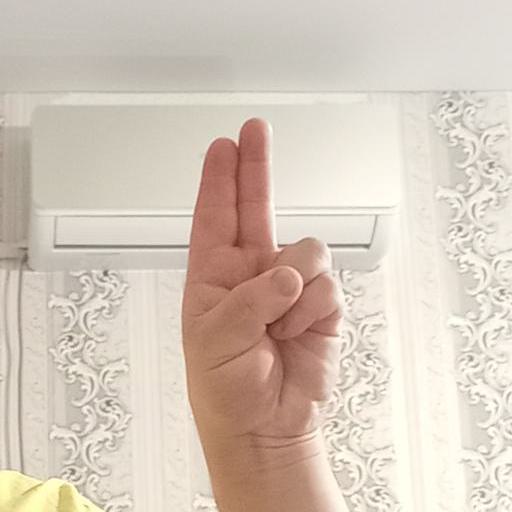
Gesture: two_up